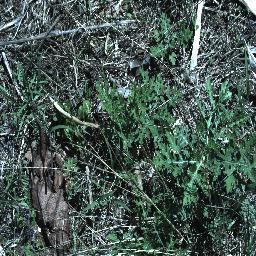
Label: parthenium